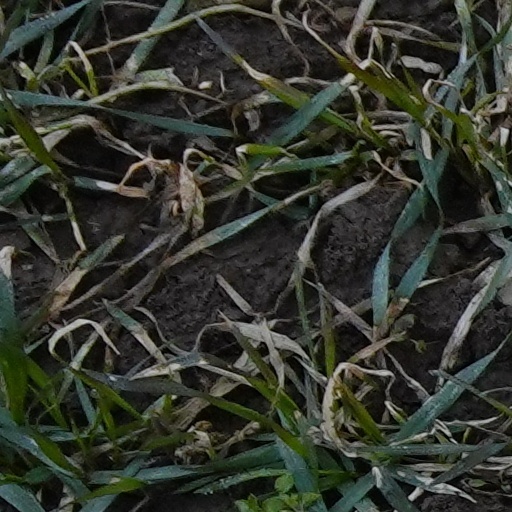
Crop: wheat